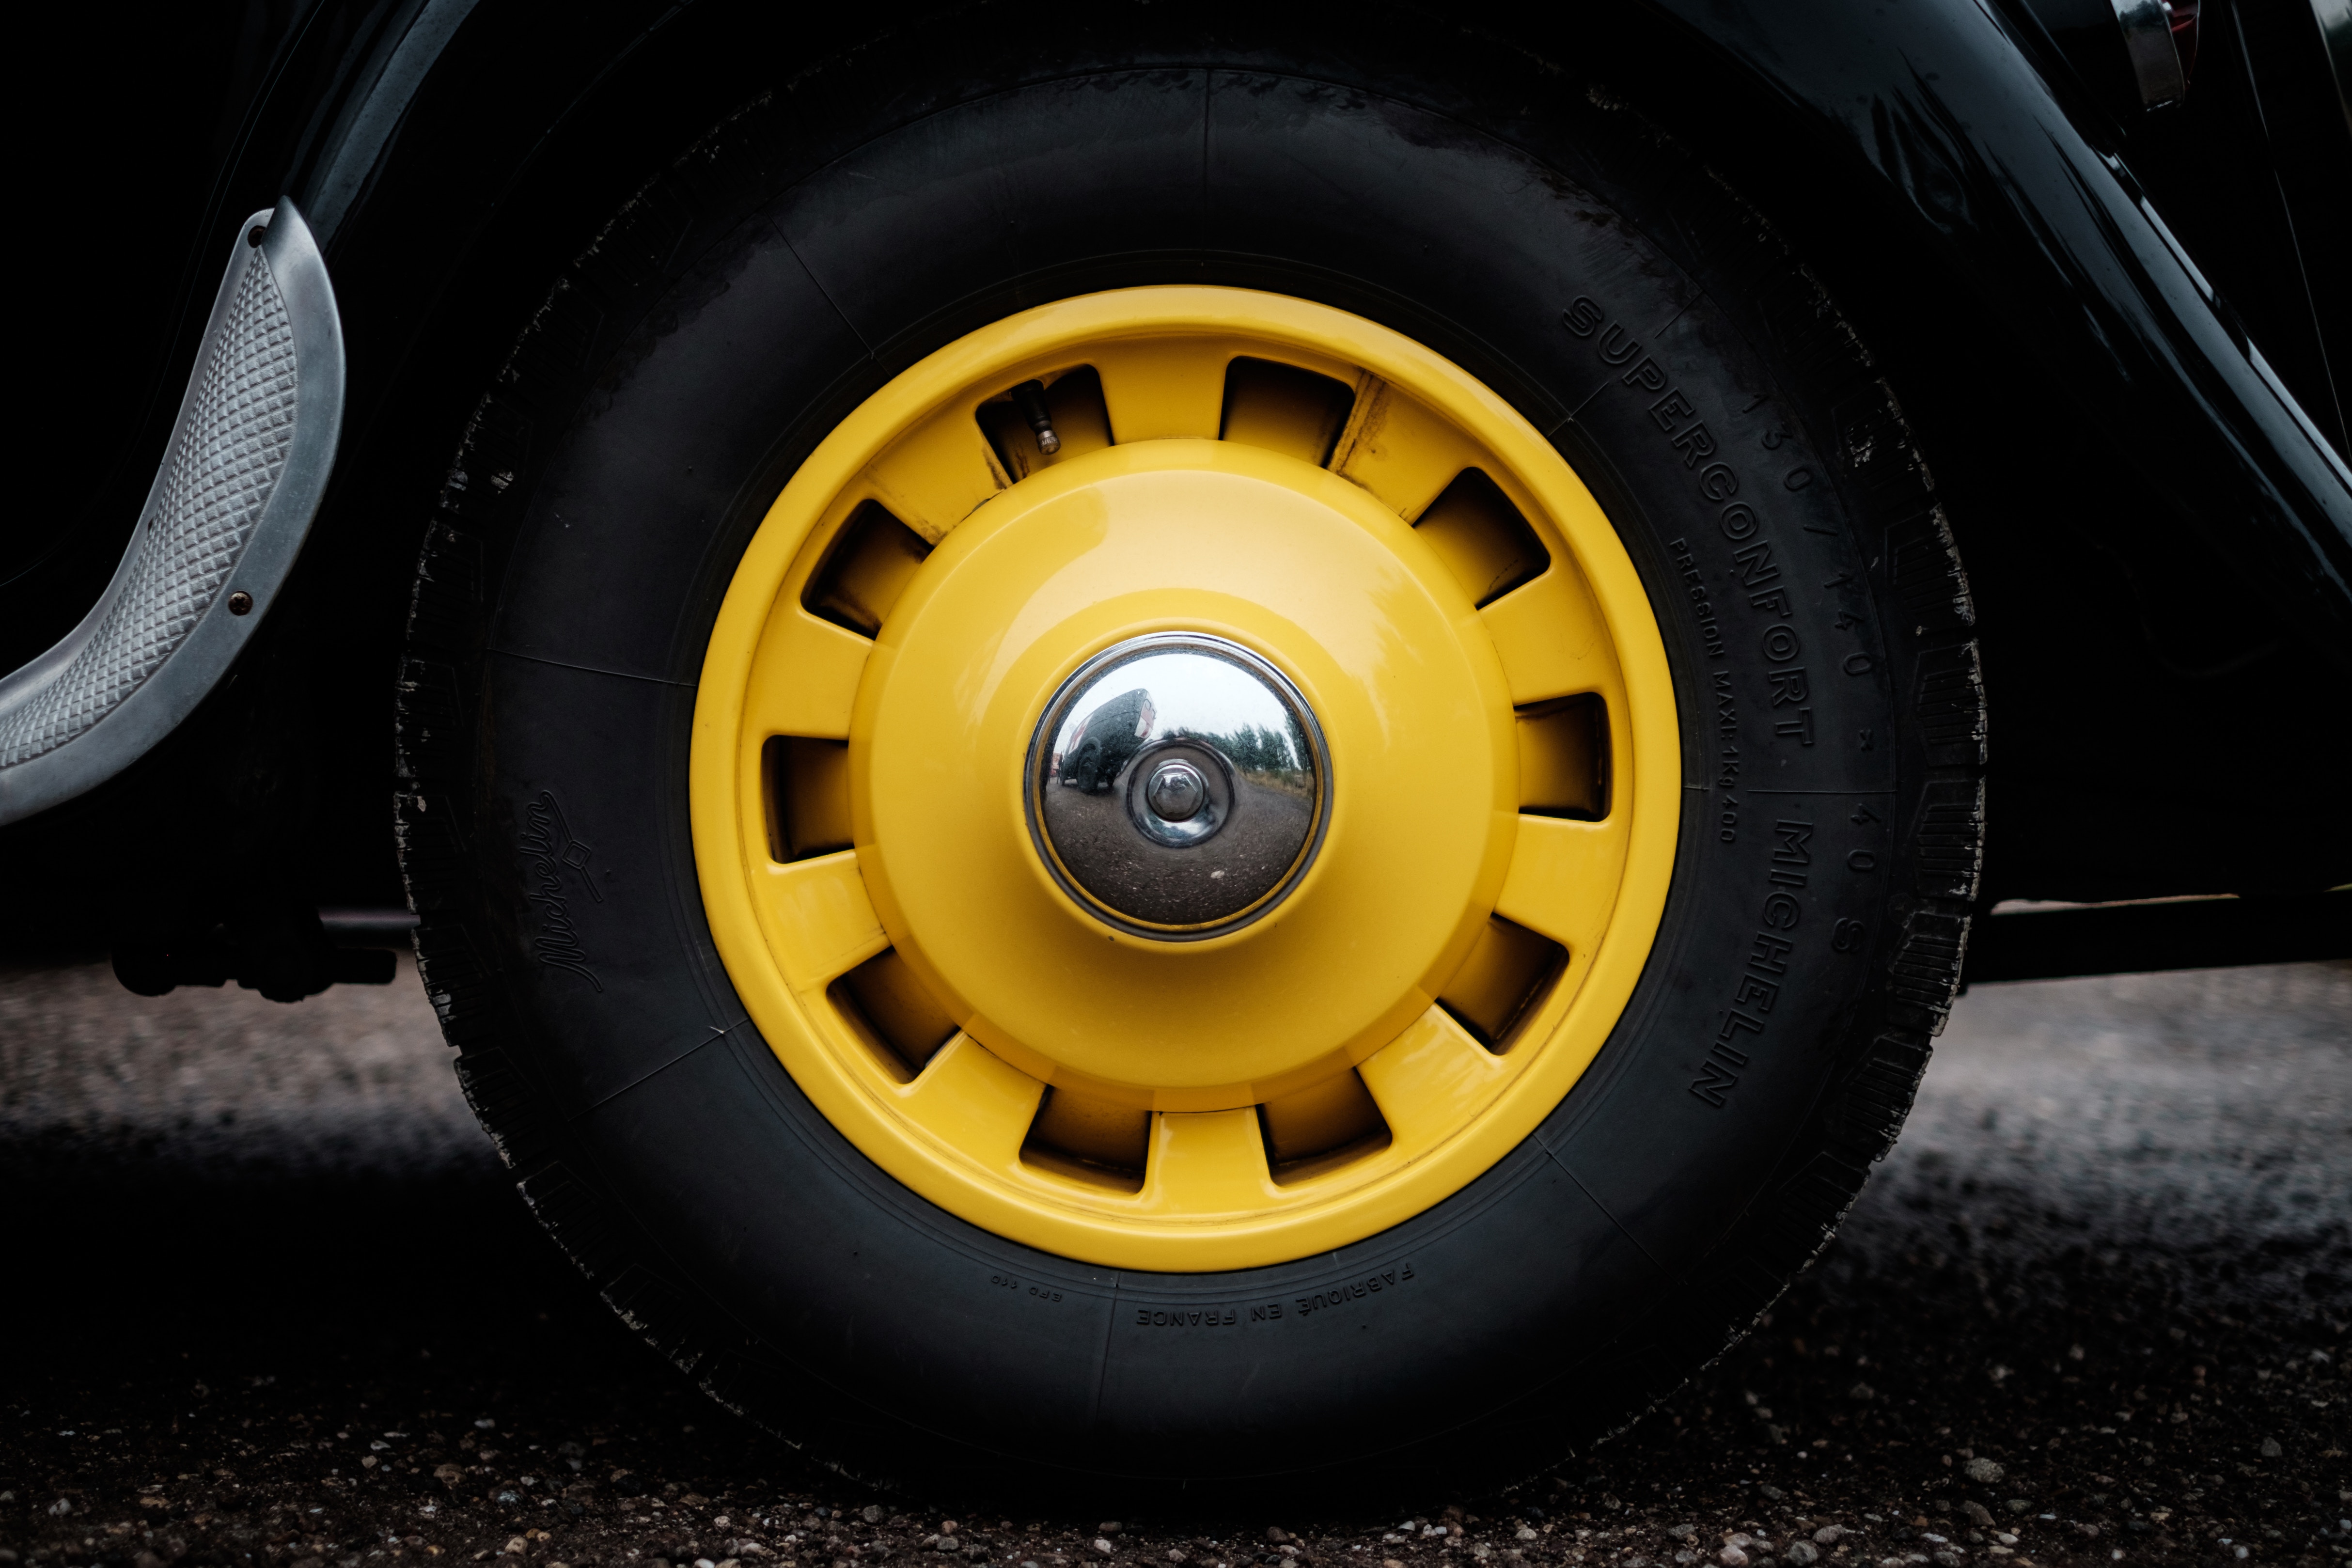
car, wheel, vehicle, spoke, yellow, tire, motor vehicle, rim, hubcap, alloy wheel, auto part, automotive exterior, compact car, automotive design, automotive tire, formula one tyres, tire care, automotive wheel system